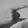
ASL letter: G